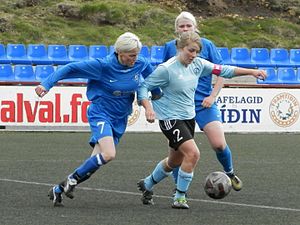
Ansy Sevdal
Ansy ses i midten. Her spiller hun for Víkingur i 2012.
Anna Sofía "Ansy" Sevdal er en færøsk fodboldspillere, som har spillet 37 landskampe for Færøerne. Siden 2013 har hun spillet for EB/Streymur/Skála i 1. deild kvinnur. Tidligere har hun spillet for B68/NSÍ fra 2008 til 2009 og for Víkingur Gøta fra 2010 til 2012.